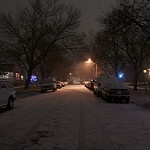
Scene: Outdoor